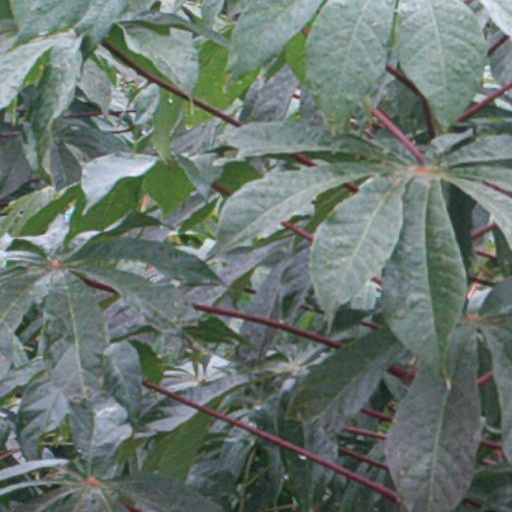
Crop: cassava